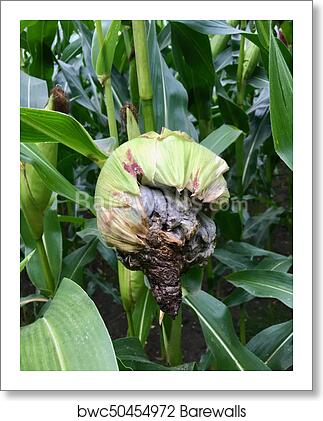
Plant: Corn
Disease: corn smut